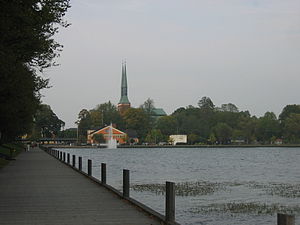
Växjösjön
Växjösjön
Växjösjön er en svensk sø i Växjö, Kronobergs län, i det sydlige Småland.